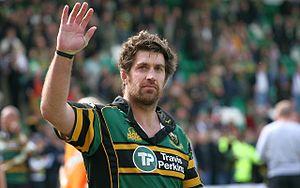
Carlos Ignacio Fernández Lobbe, né le 20 novembre 1974 à Buenos Aires, est un joueur argentin de rugby à XV évoluant au poste de deuxième ligne. C'est le frère aîné du 3ᵉ ligne Juan Martín Fernández Lobbe. Son surnom est Nacho en référence à son deuxième prénom et El queson.